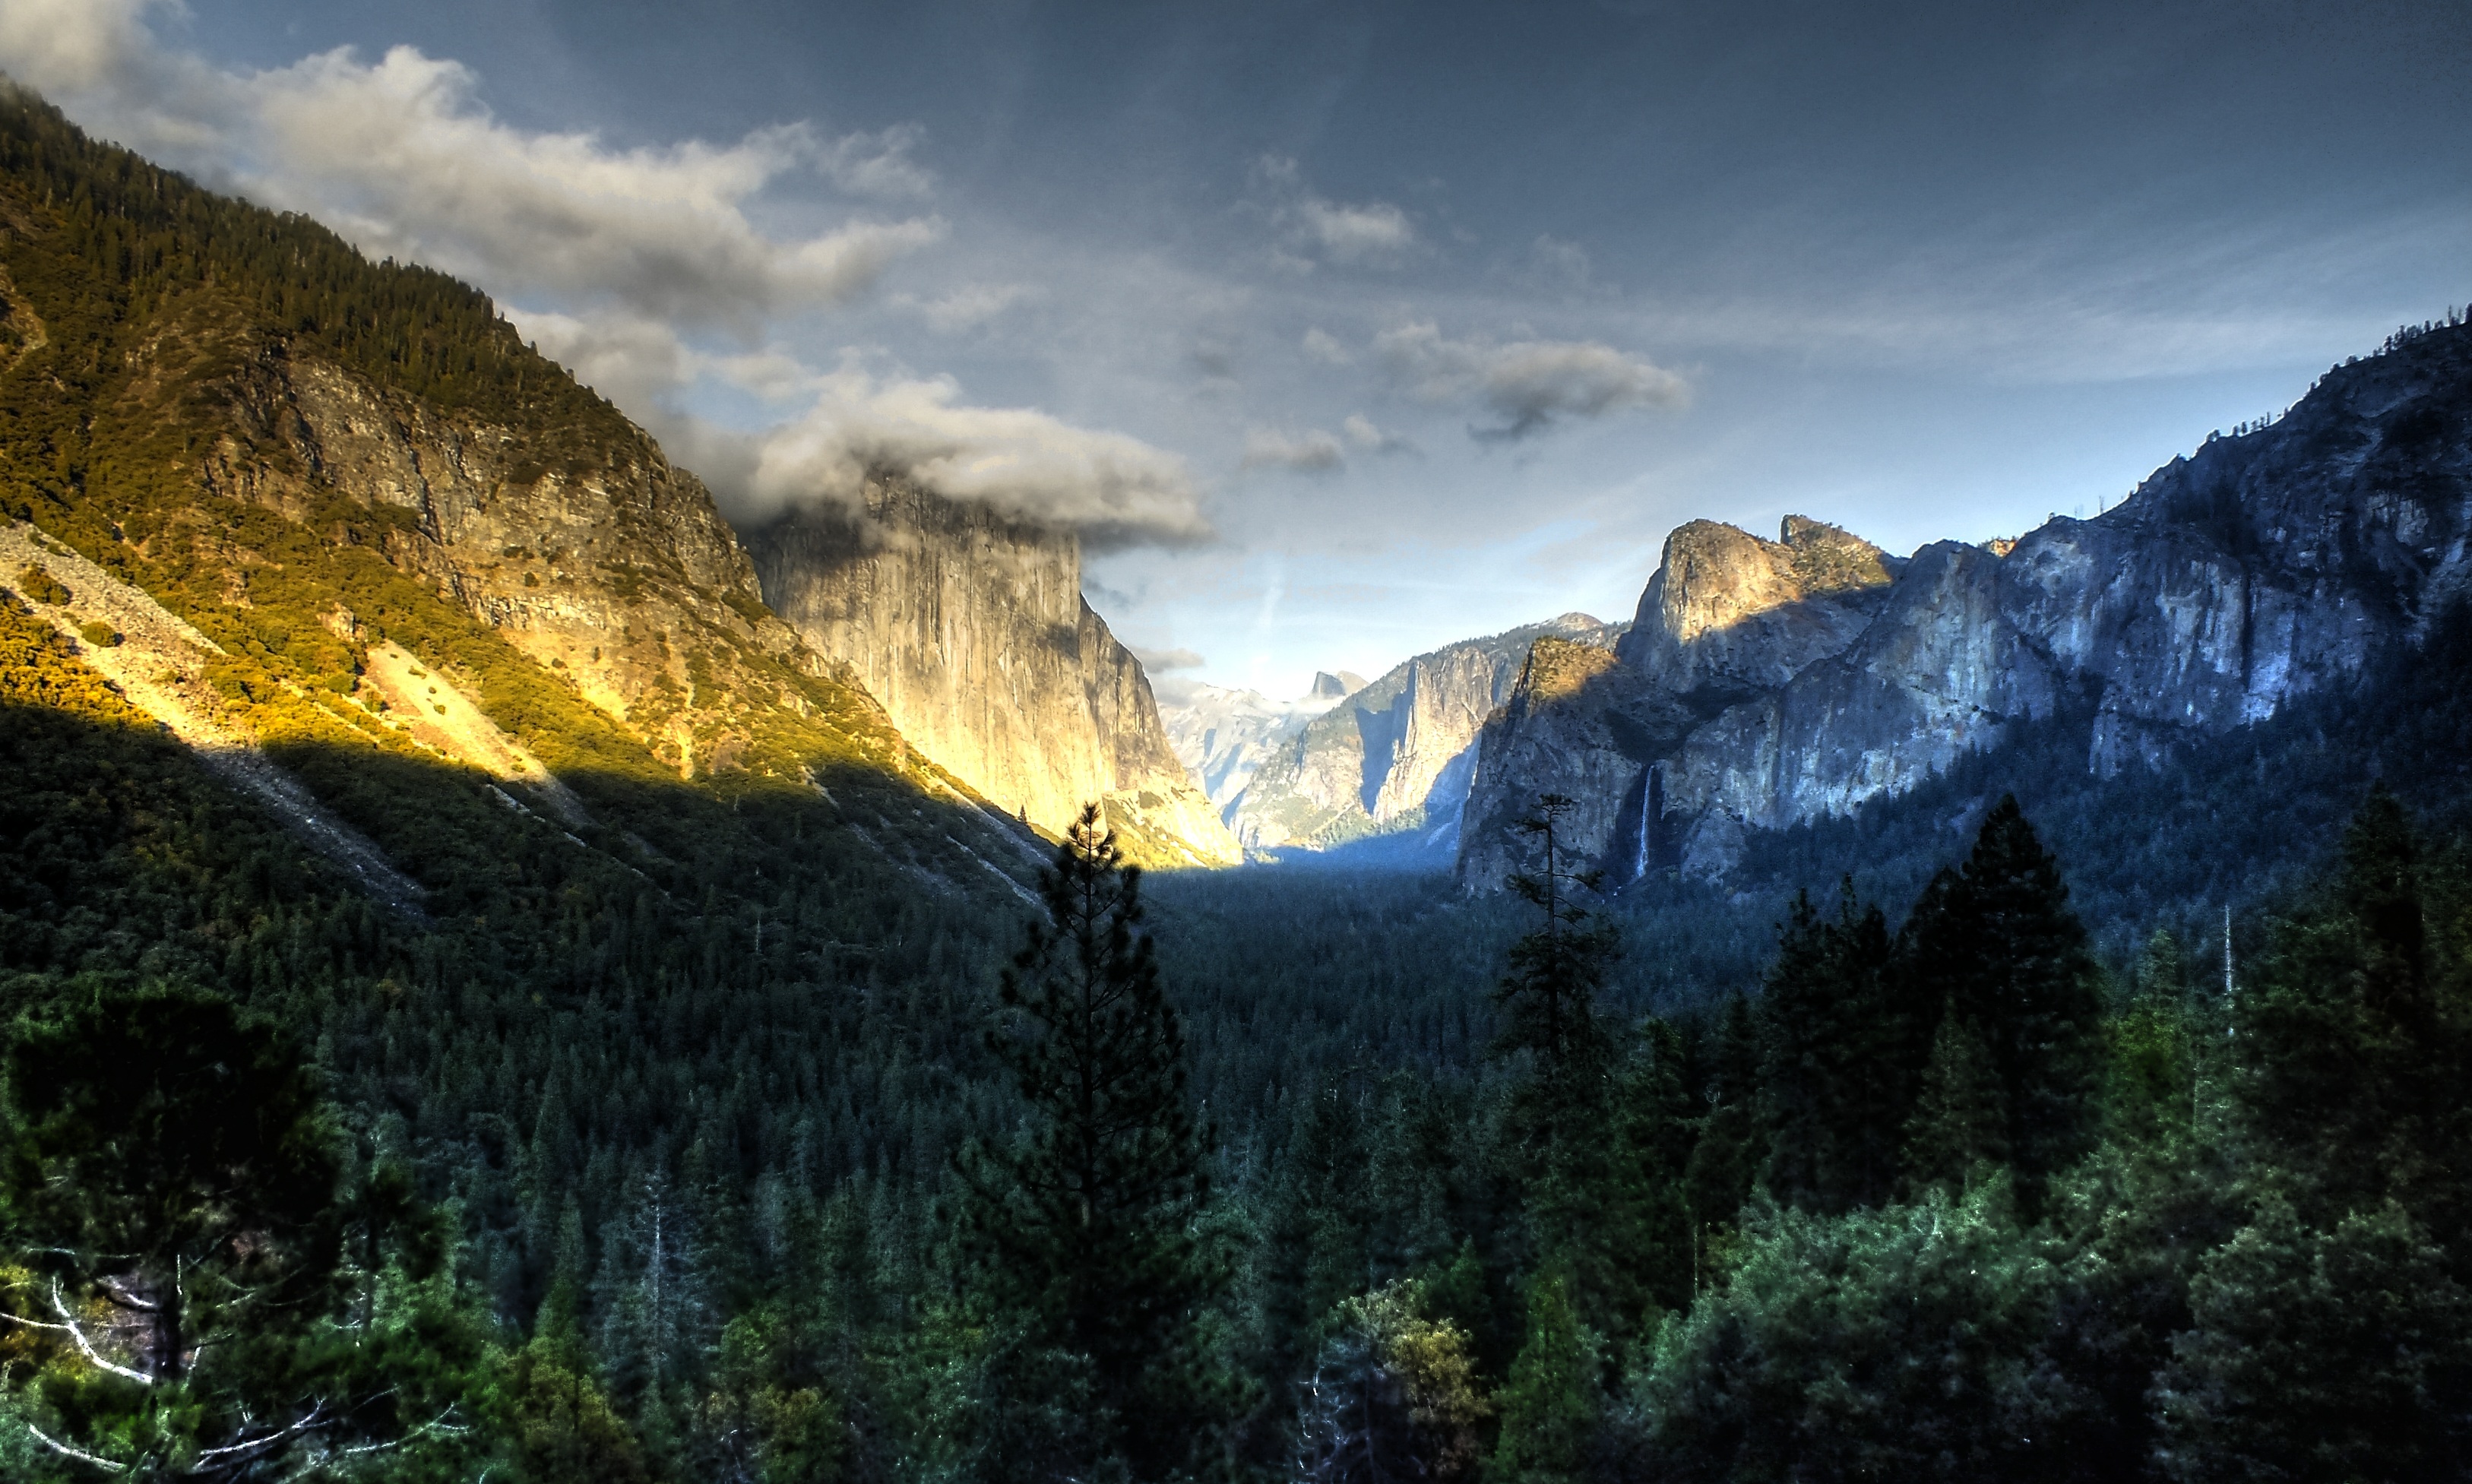
mountainous landforms, nature, mountain, wilderness, landform, geographical feature, atmospheric phenomenon, tree, mountain range, cloud, morning, forest, landscape, reflection, alps, valley, sunlight, ridge, terrain, autumn, national park